Ski jumping at the 1928 Winter Olympics

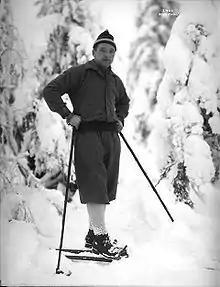
Reigning Olympic and world champion Jacob Tullin Thams

The jury consisted of Østgaard of Norway, Jilek of Czechoslovakia and Straumann of Switzerland. Because of ice on the in-run, a reduced speed was used during the first round. Andersen jumped 60.0 meters, by far the longest jump. Lengthwise, Ruud and Vuilleumier were in joint second place with 57.5 meters, while Burket was in fourth with 57.0 meters. Thams, Kleppen and Poland's Bronisław Czech all jumped 56.5 meters, but both Kleppen and Czech fell. In terms of points, the three Norwegians Andersen, Ruud and Thams were in the lead, ahead of Burket and Vuilleumier.